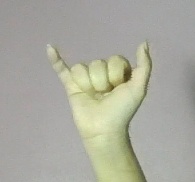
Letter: ya